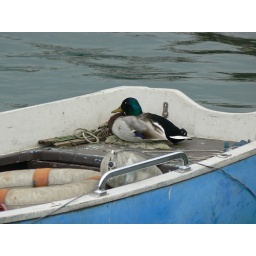
A duck in a boat